Zaporizhzhia Nuclear Power Plant crisis

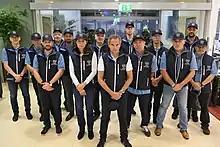
IAEA expert mission leaving Vienna on 29 August 2022. Director-General Rafael Grossi at front; Head of the Department of Nuclear Safety and Security Lydie Evrard in long sleeves; Head of the Department of Safeguards Massimo Aparo with white shoelaces.

On 19 August, Russia agreed to allow IAEA inspectors access to the Zaporizhzhia plant from Ukrainian-held territory, after a phone call between the President of France, Emmanuel Macron, and Russian president, Vladimir Putin. A temporary ceasefire around the plant still needed to be agreed for the inspection. Russia reported that 12 attacks with over 50 artillery shells explosions had been recorded at the plant and the staff town of Enerhodar, by 18 August.